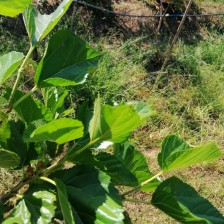
Variety: Buriram60